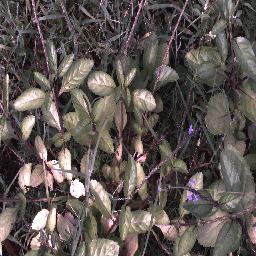
Label: snake_weed